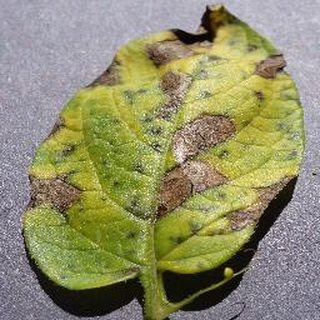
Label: potato_early_blight